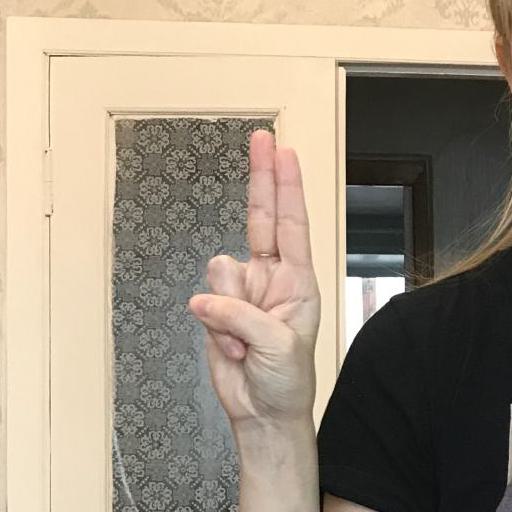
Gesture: two_up